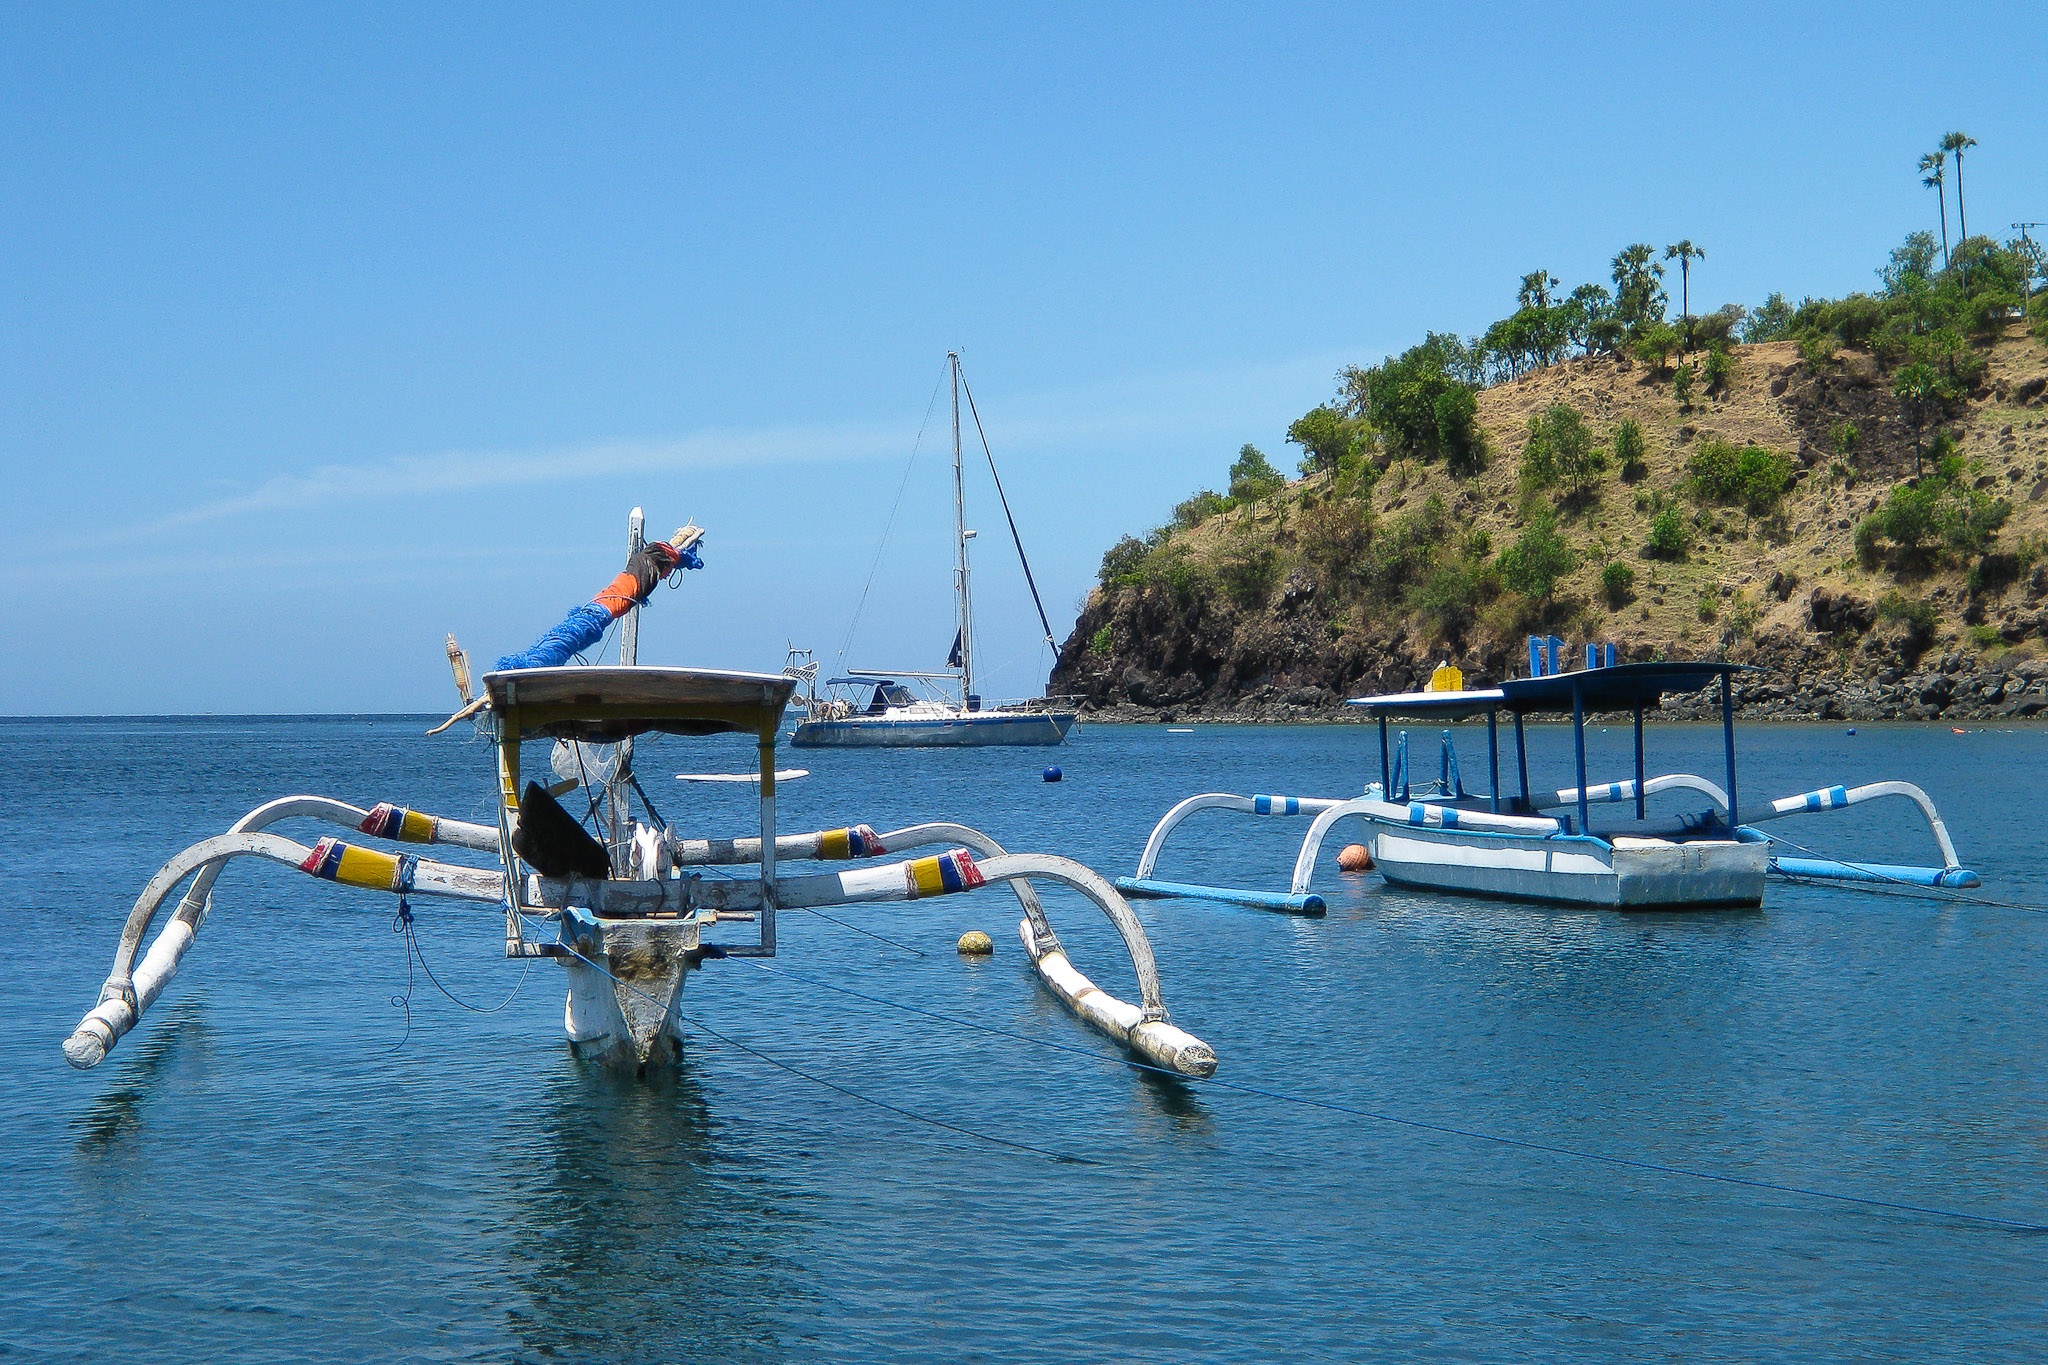
beach, sea, coast, water, ocean, dock, boat, ship, vacation, vehicle, bay, marina, boating, boats